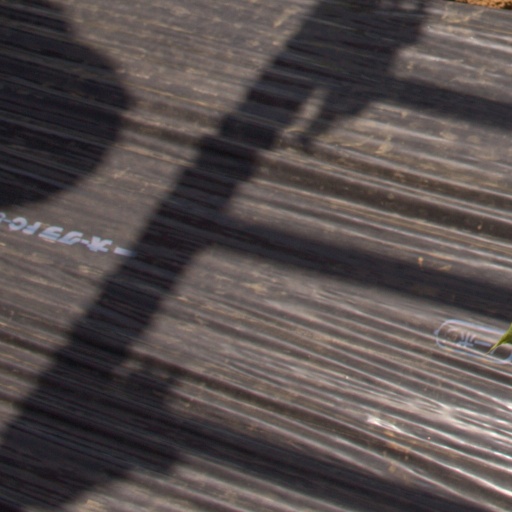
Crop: Jerusalem artichoke